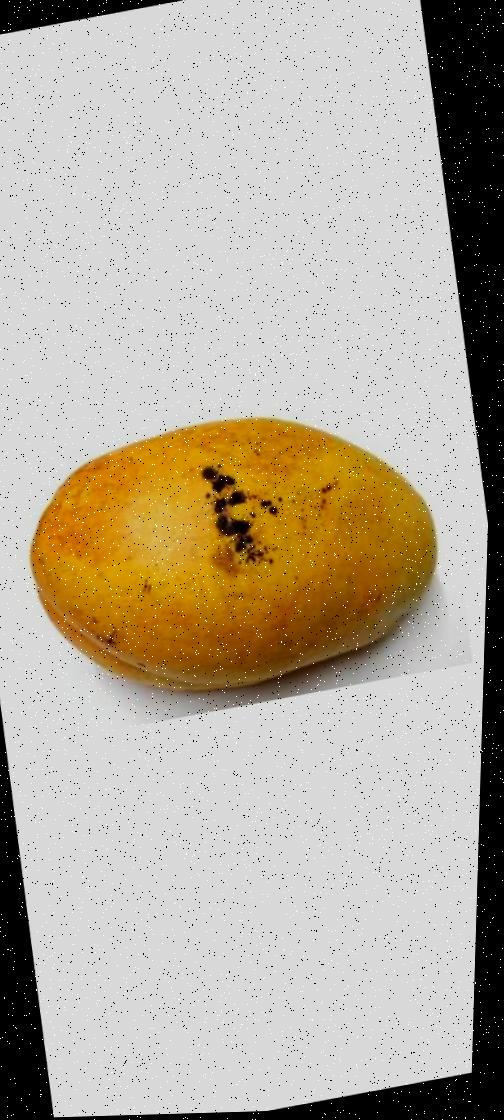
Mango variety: Bari-11